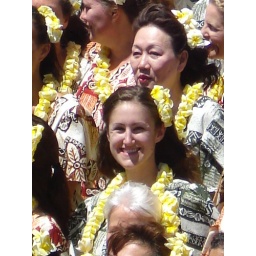
Close up of Ava in green dress